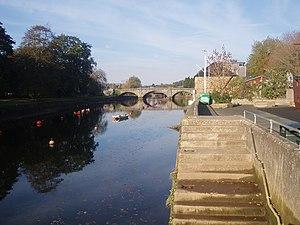
Totnes est une ville de 7 700 habitants au sud du Devon en Angleterre connue pour ses marchés.